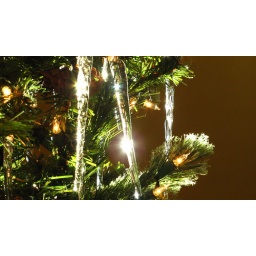
Did the whole tree in glass icicle ornaments this year....Love how it turned out!